Károly Vántus

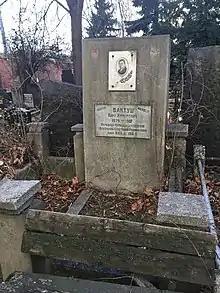
Károly Vántus grave in Novodevichy Cemetery (Moscow)

Károly Vántus (20 February 1879 – 16 June 1927) was a Hungarian politician and carpenter, who served as People's Commissar of Agriculture during the Hungarian Soviet Republic. He was a founding member of the Communist Party of Hungary. He died in the Soviet Union.